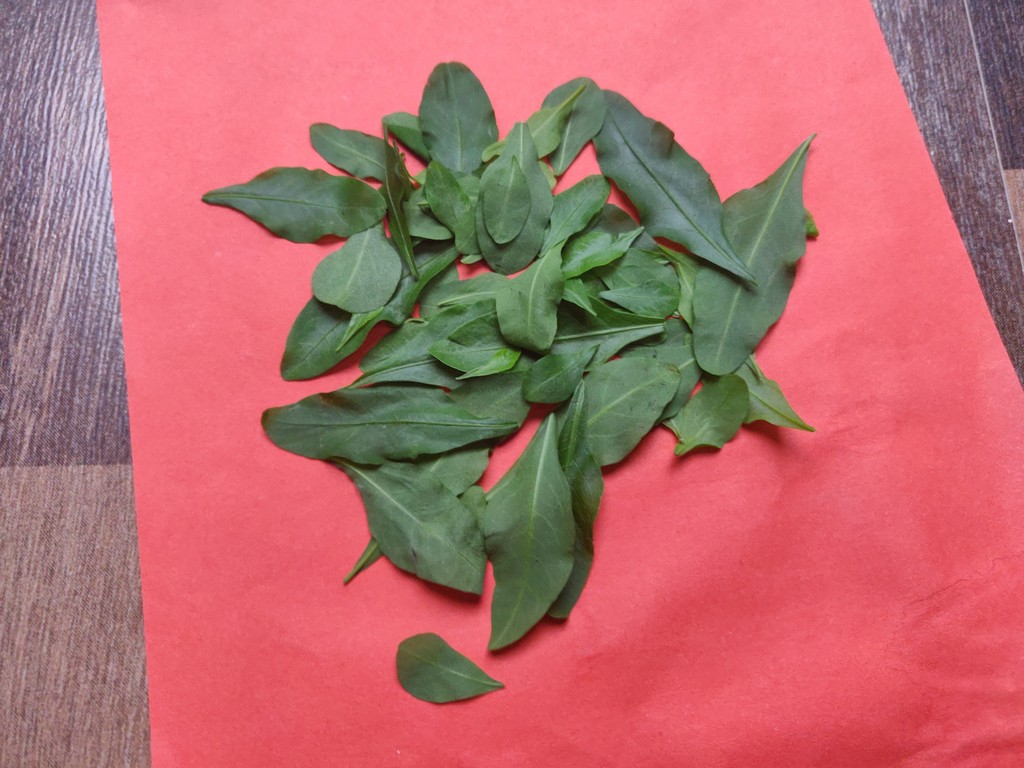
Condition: Healthy
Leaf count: multiple
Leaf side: unknown